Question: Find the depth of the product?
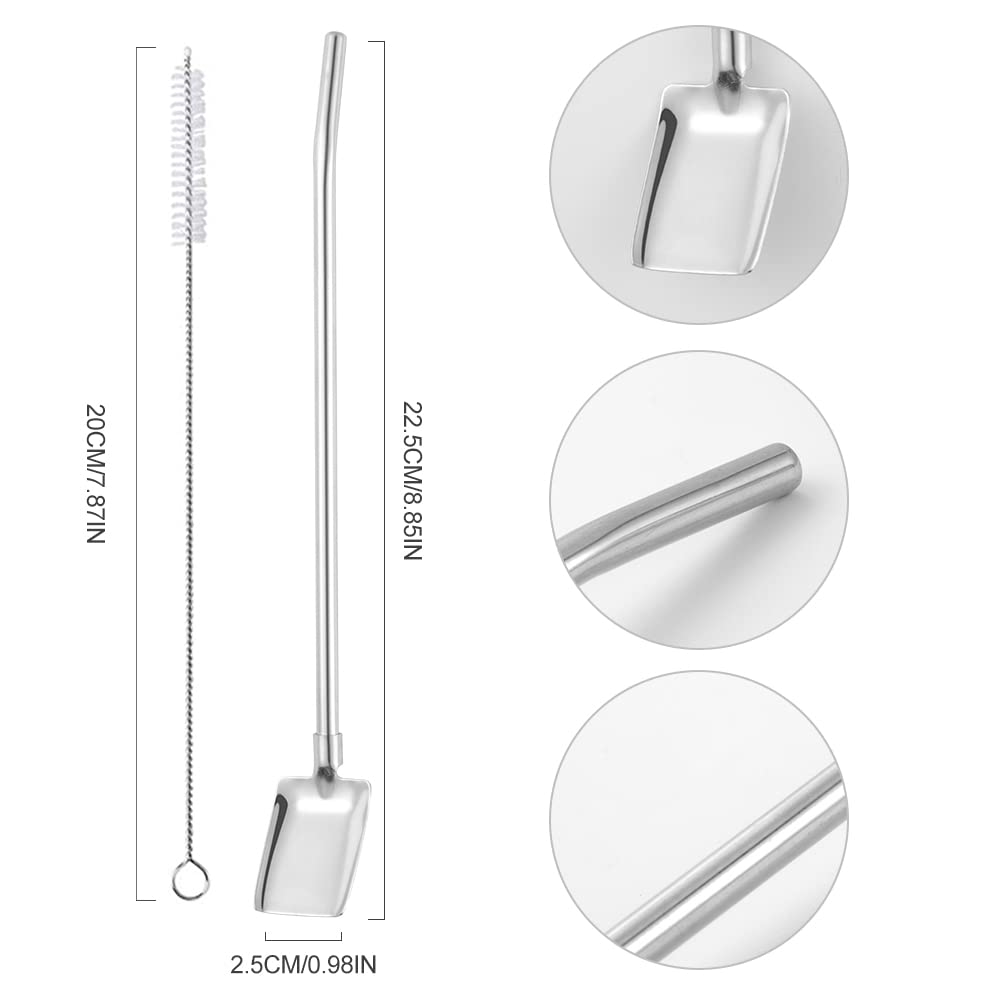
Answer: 20.0 centimetre